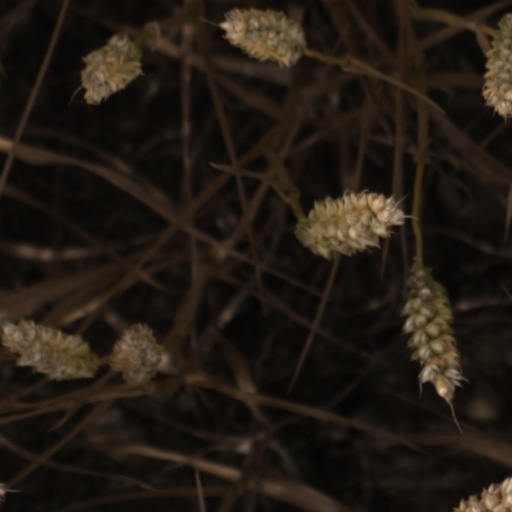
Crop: wheat